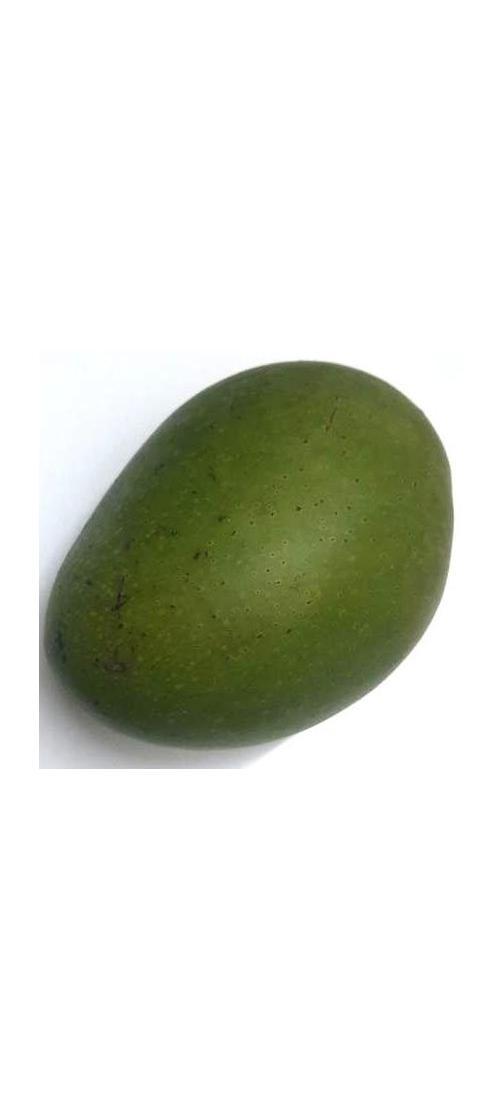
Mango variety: Ashshina Zhinuk